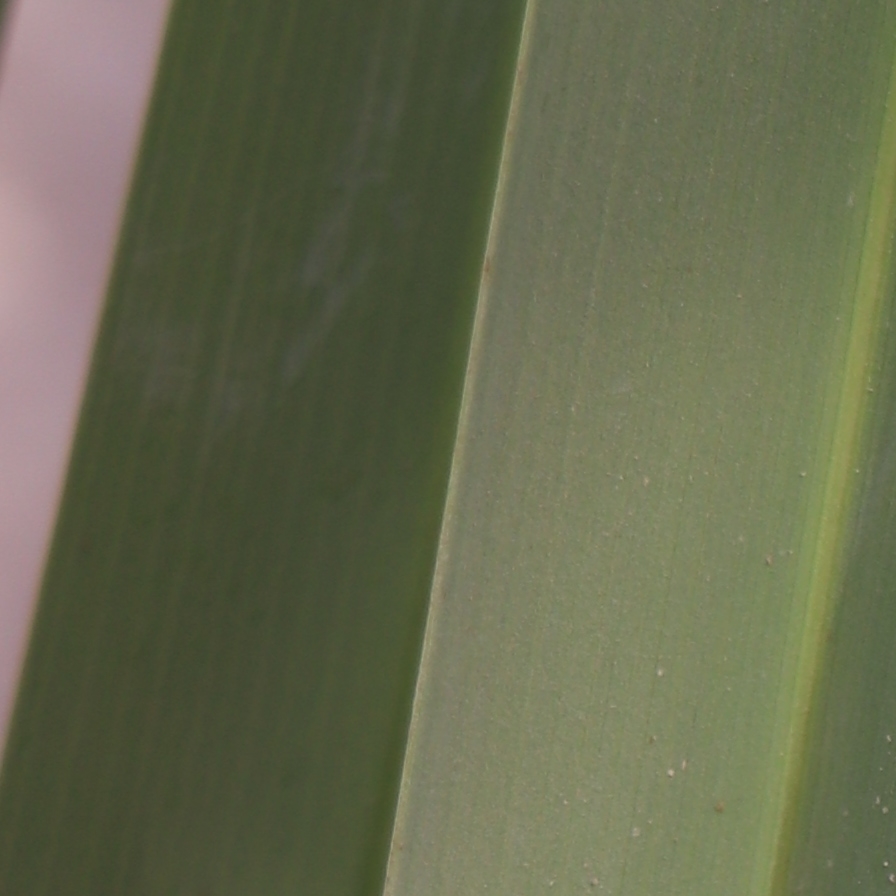
Label: Healthy